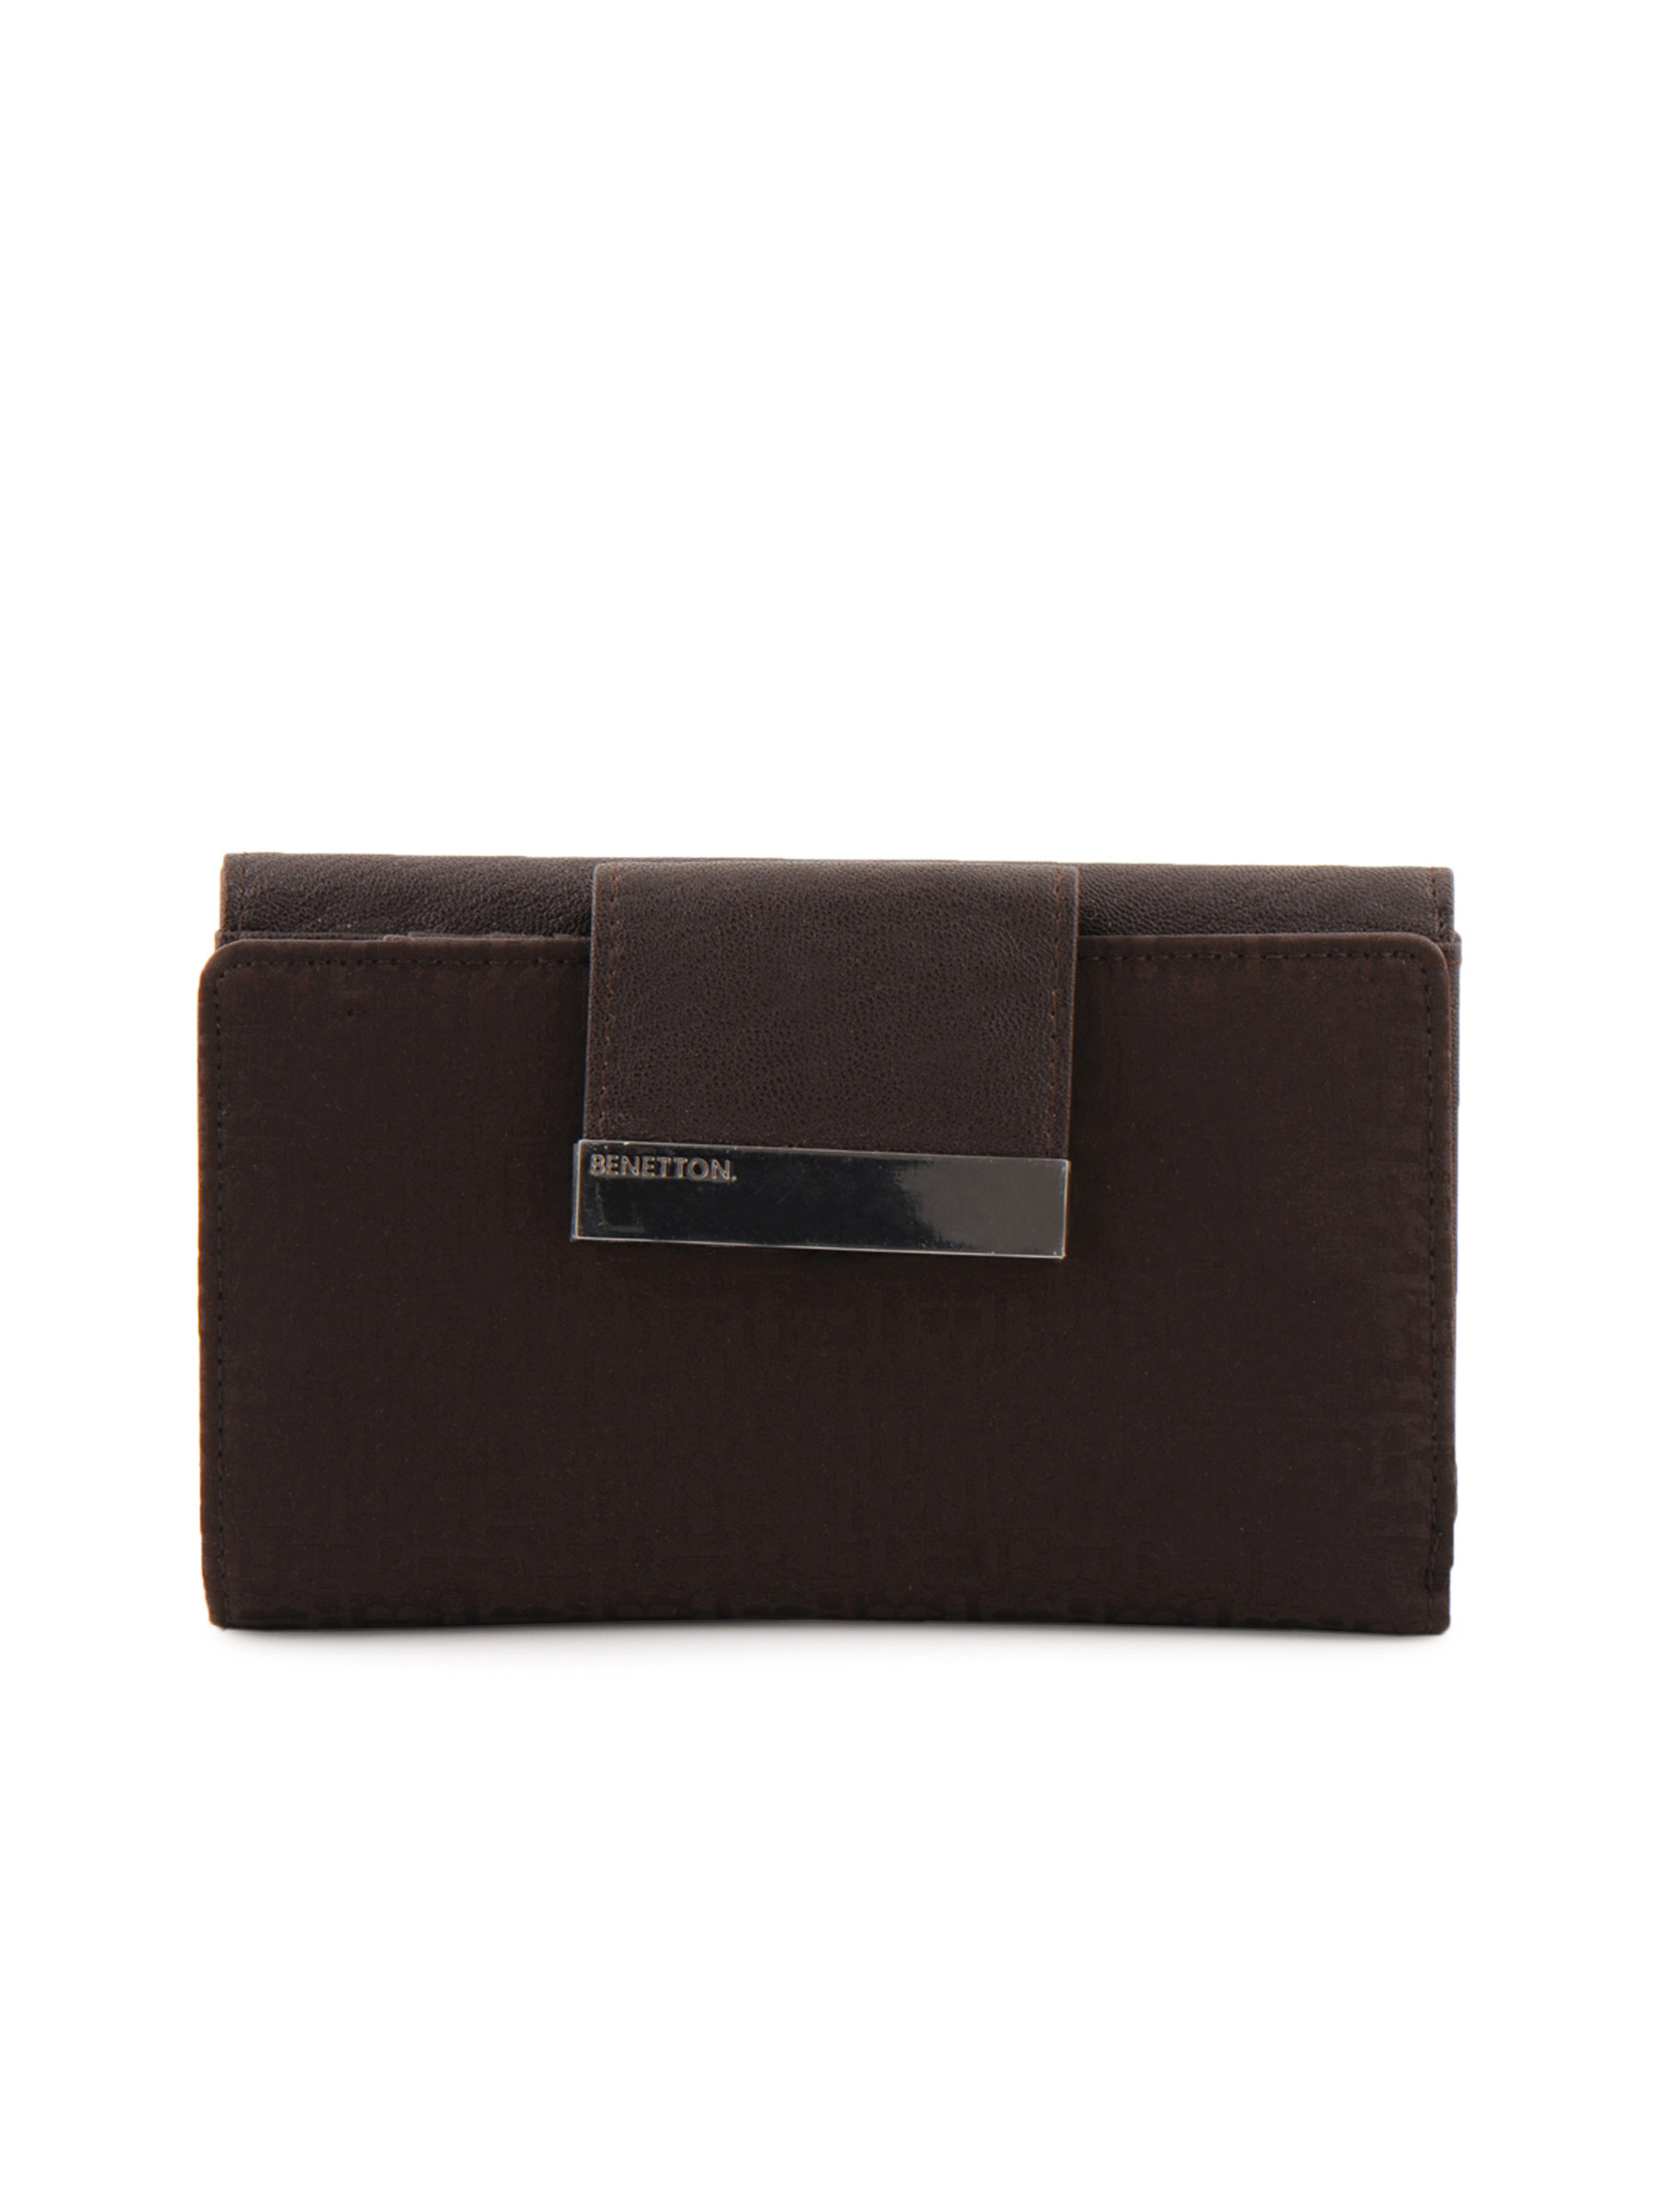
United Colors of Benetton Women Solid Coffee Brown Wallets
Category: Accessories / Wallets / Wallets
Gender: Women
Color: Coffee Brown
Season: Summer 2011
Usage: Casual